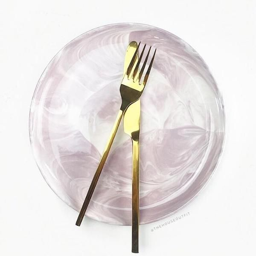
this stunning marble dinner plate features a pink marbled effect which is created when natural and coloured clay are poured into the mould together leaving every piece that is created completely unique .